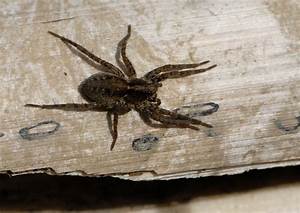
Label: spider